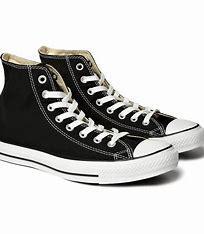
Brand: Converse
Model: Chuck Taylor All Canvas